November 2016 Israel fires

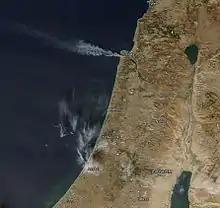
Fires in Haifa as seen from space on 24 November 2016

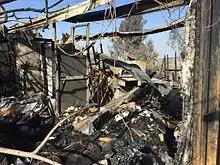
Burnt restaurant in Nataf, 25 November 2016.

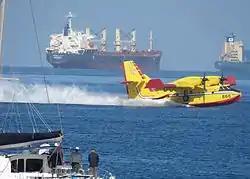
Croatian Air Force CL-415 refills it tanks with seawater to fight the wildfires in Israel, 26 November 2016

Fires in Haifa occurred in dozens of areas and consumed buildings in five locations. Some 75,000 residents of 11 neighborhoods were evacuated by firefighters and the search and rescue Kedem Battalion of the Home Front Command. Two schools were evacuated: Fichman School and Reali (Beit Biram), while there was a fire burning inside Beit Biram itself. At 17:08 (ISTׁ) it was reported that 163 people were injured including three children and a 6-month-old baby, mainly from smoke inhalation. One woman was moderately injured. 350 firefighters and 115 firefighting vehicles operated in the city. Three residents were detained by police forces under suspicion of arson after being spotted near one of the epicenters. The fire calmed down in the night between November 24 and 25 and residents were allowed to return home in the afternoon of November 25 while fires were still raging outside the city.